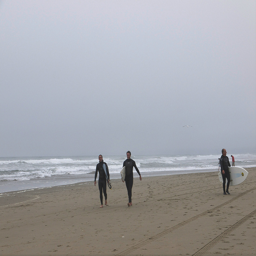
A group of people in wet suits with surfboards walking down a beach.
a couple of surfers are walking along the beach
Several mean walk down the beach while carrying surfboards.
Three people carrying surfboards and walking along the beach.
Men walking on the beach carrying surf boards.